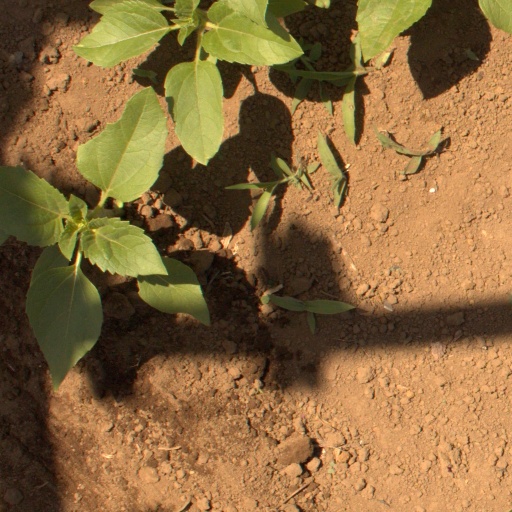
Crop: Jerusalem artichoke